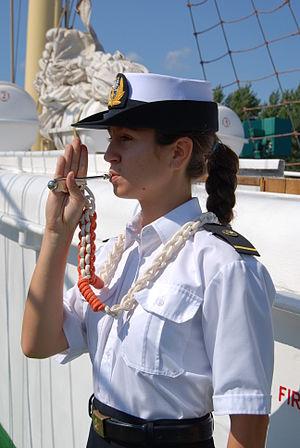
Le sifflet de manœuvre ou sifflet de gabier ou sifflet de bosco est un petit sifflet à main utilisé par les marins pour signaler certaines manœuvres à l'équipage ou pour saluer d'autres navires.